Swan with Two Necks, London

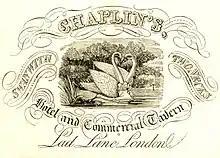
Chaplin's Swan with Two Necks Hotel and Commercial Tavern Lad Lane London

The Swan stood in a courtyard on the northern side of Lad Lane, near the junction with Milk Street, Aldermanbury, and Cateaton Street. Lad Lane and Cateaton Street were among four streets amalgamated into Gresham Street in 1845.